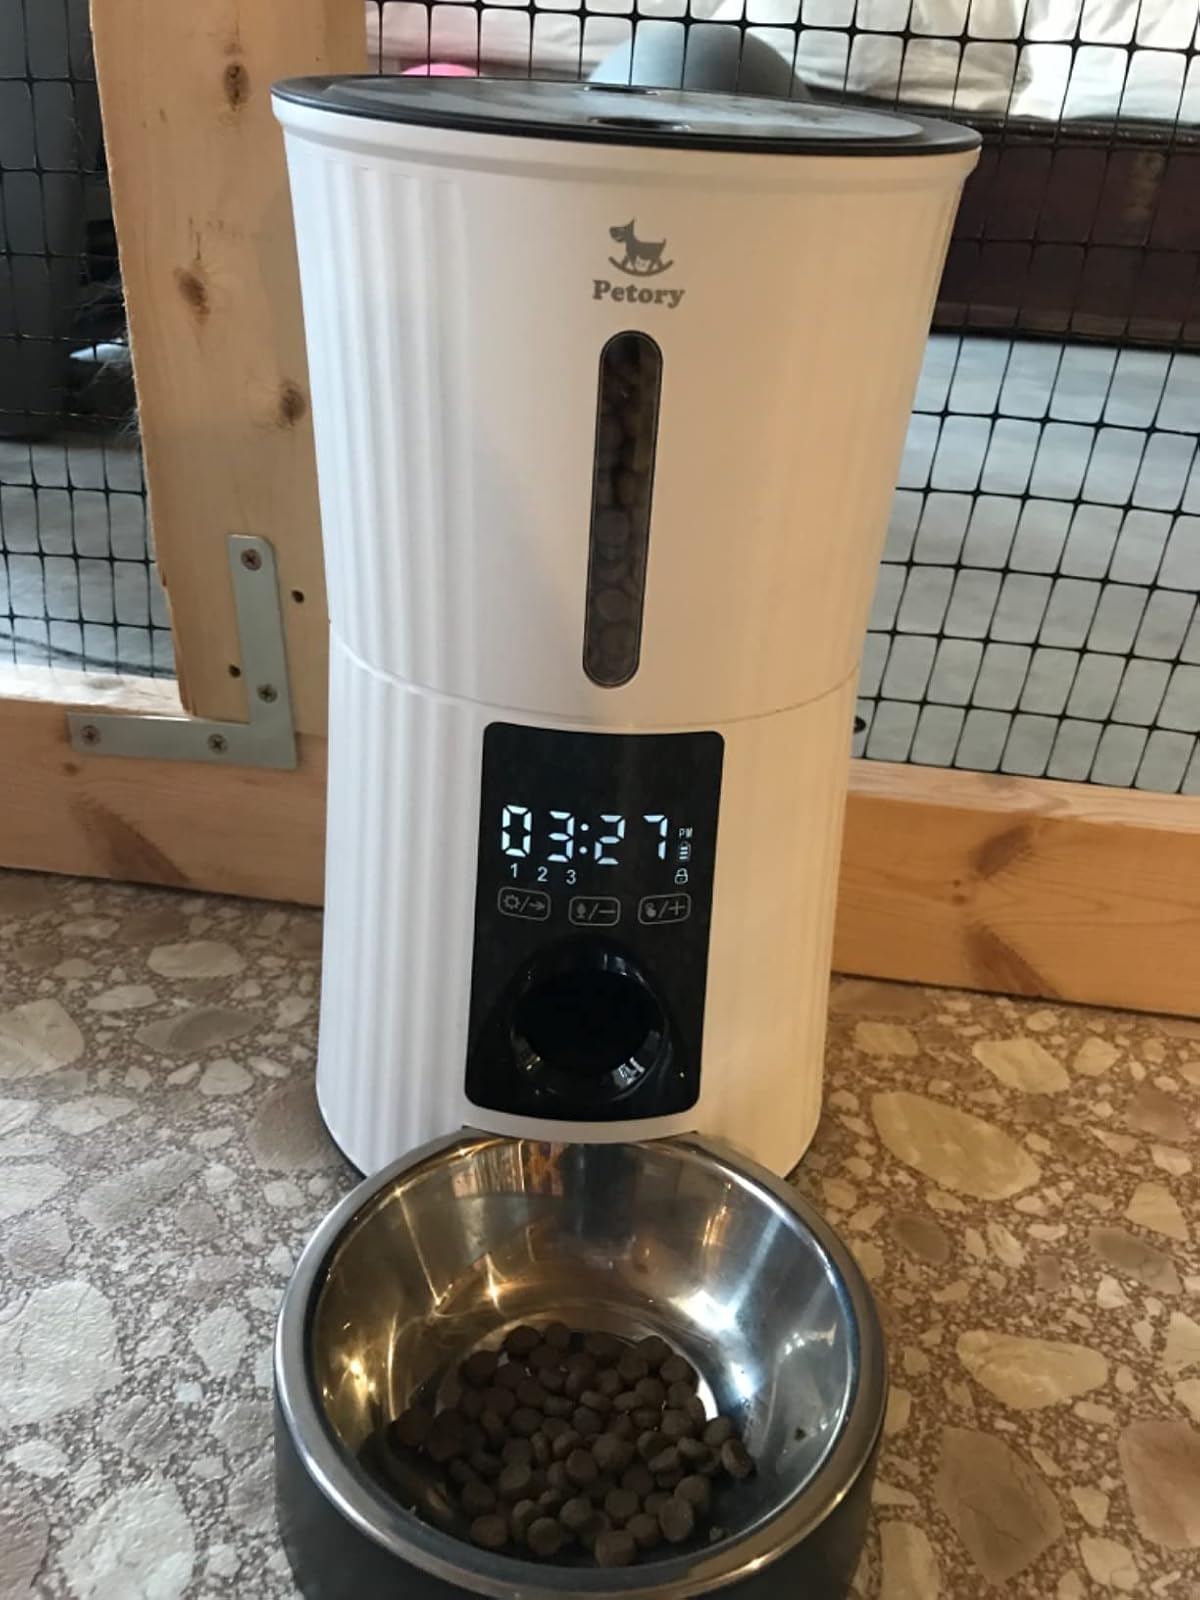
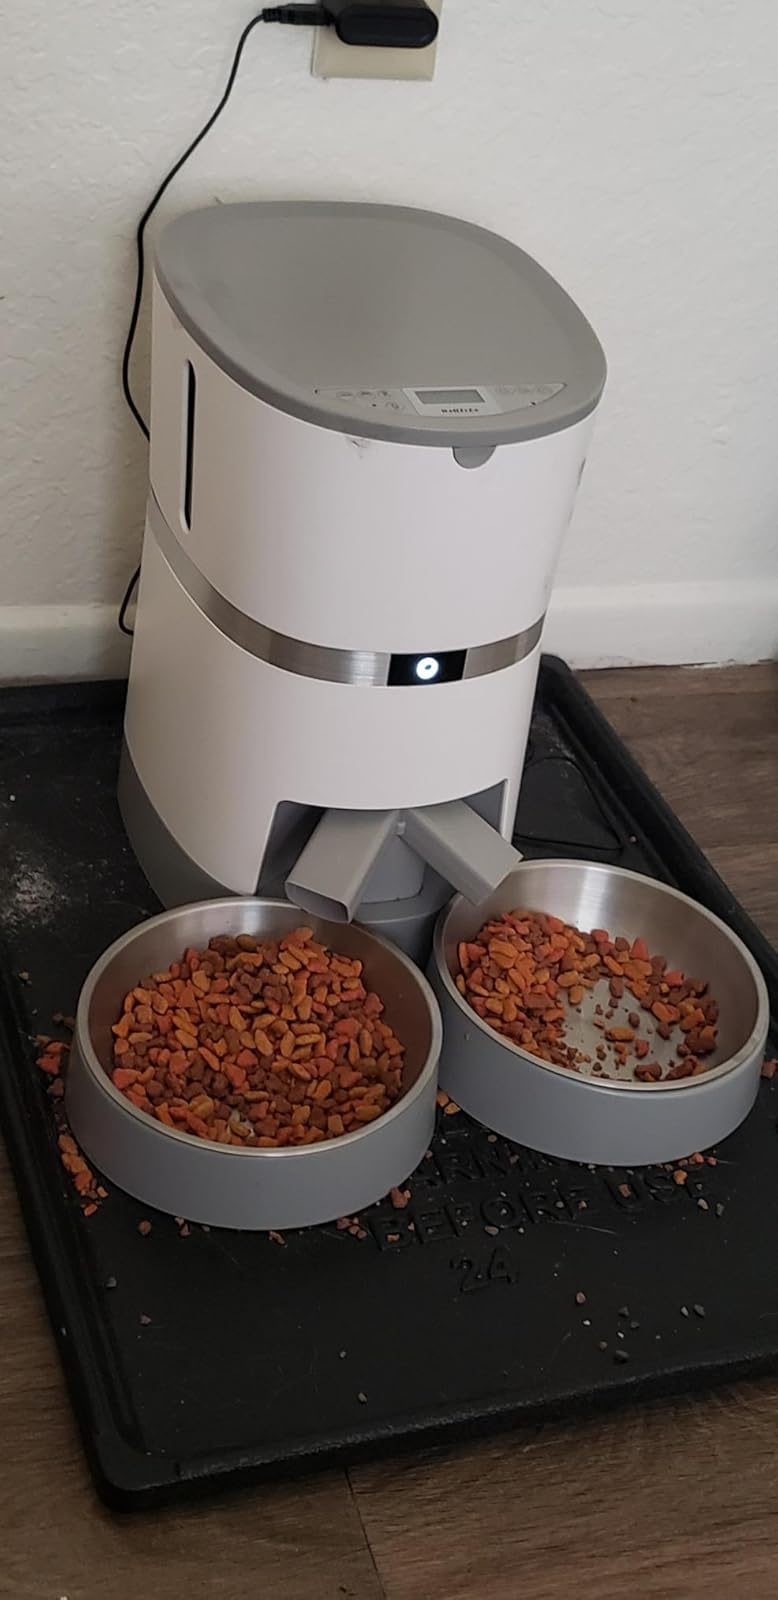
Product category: items_feeder
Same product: no